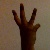
The image shows a hand gesture representing the number 6 in Indian Sign Language.